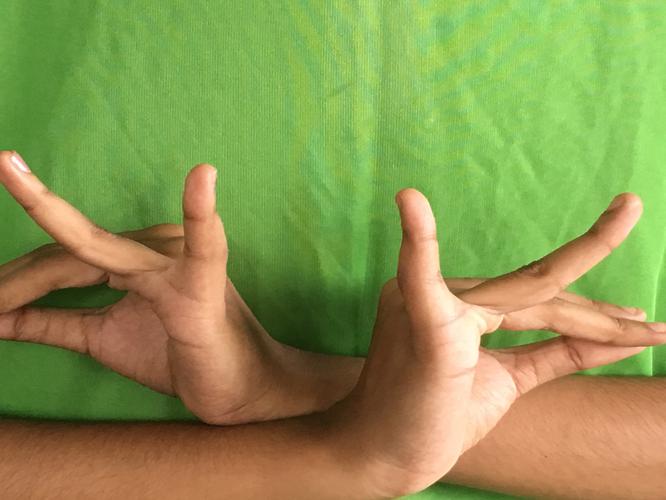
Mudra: Katakavardhana
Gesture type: double_hand